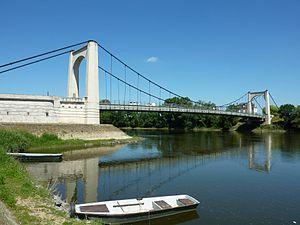
Pont de Chalonnes-sur-Loire (Maine-et-Loire, France), reliant la ville de Chalonnes-sur-Loire à l'Île de Chalonnes.
Le pont de Chalonnes-sur-Loire réunit la commune de Chalonnes-sur-Loire à l'Île de Chalonnes, séparées par un bras de la Loire, et situé peu avant l'embouchure du Layon. Il supporte la route départementale D961 en Maine-et-Loire et la région Pays de la Loire en France.
Le Val de Loire est inscrit sur la liste du patrimoine mondial de l'Unesco depuis le 30 novembre 2000 sous la référence 933bis. La justification de l'inscription du territoire s'appuie sur plusieurs critères : son patrimoine architectural qui comprend les Châteaux de la Loire, son paysage culturel exceptionnel et ses monuments culturels, témoins de la Renaissance et du siècle des Lumières. La liste comprend à cette date 160 communes réparties dans 2 régions et 4 départements sur une longueur de 280 kilomètres qui s'étend de Sully-sur-Loire à Chalonnes.
Chalonnes-sur-Loire est une commune française située dans le département de Maine-et-Loire, en région Pays de la Loire.